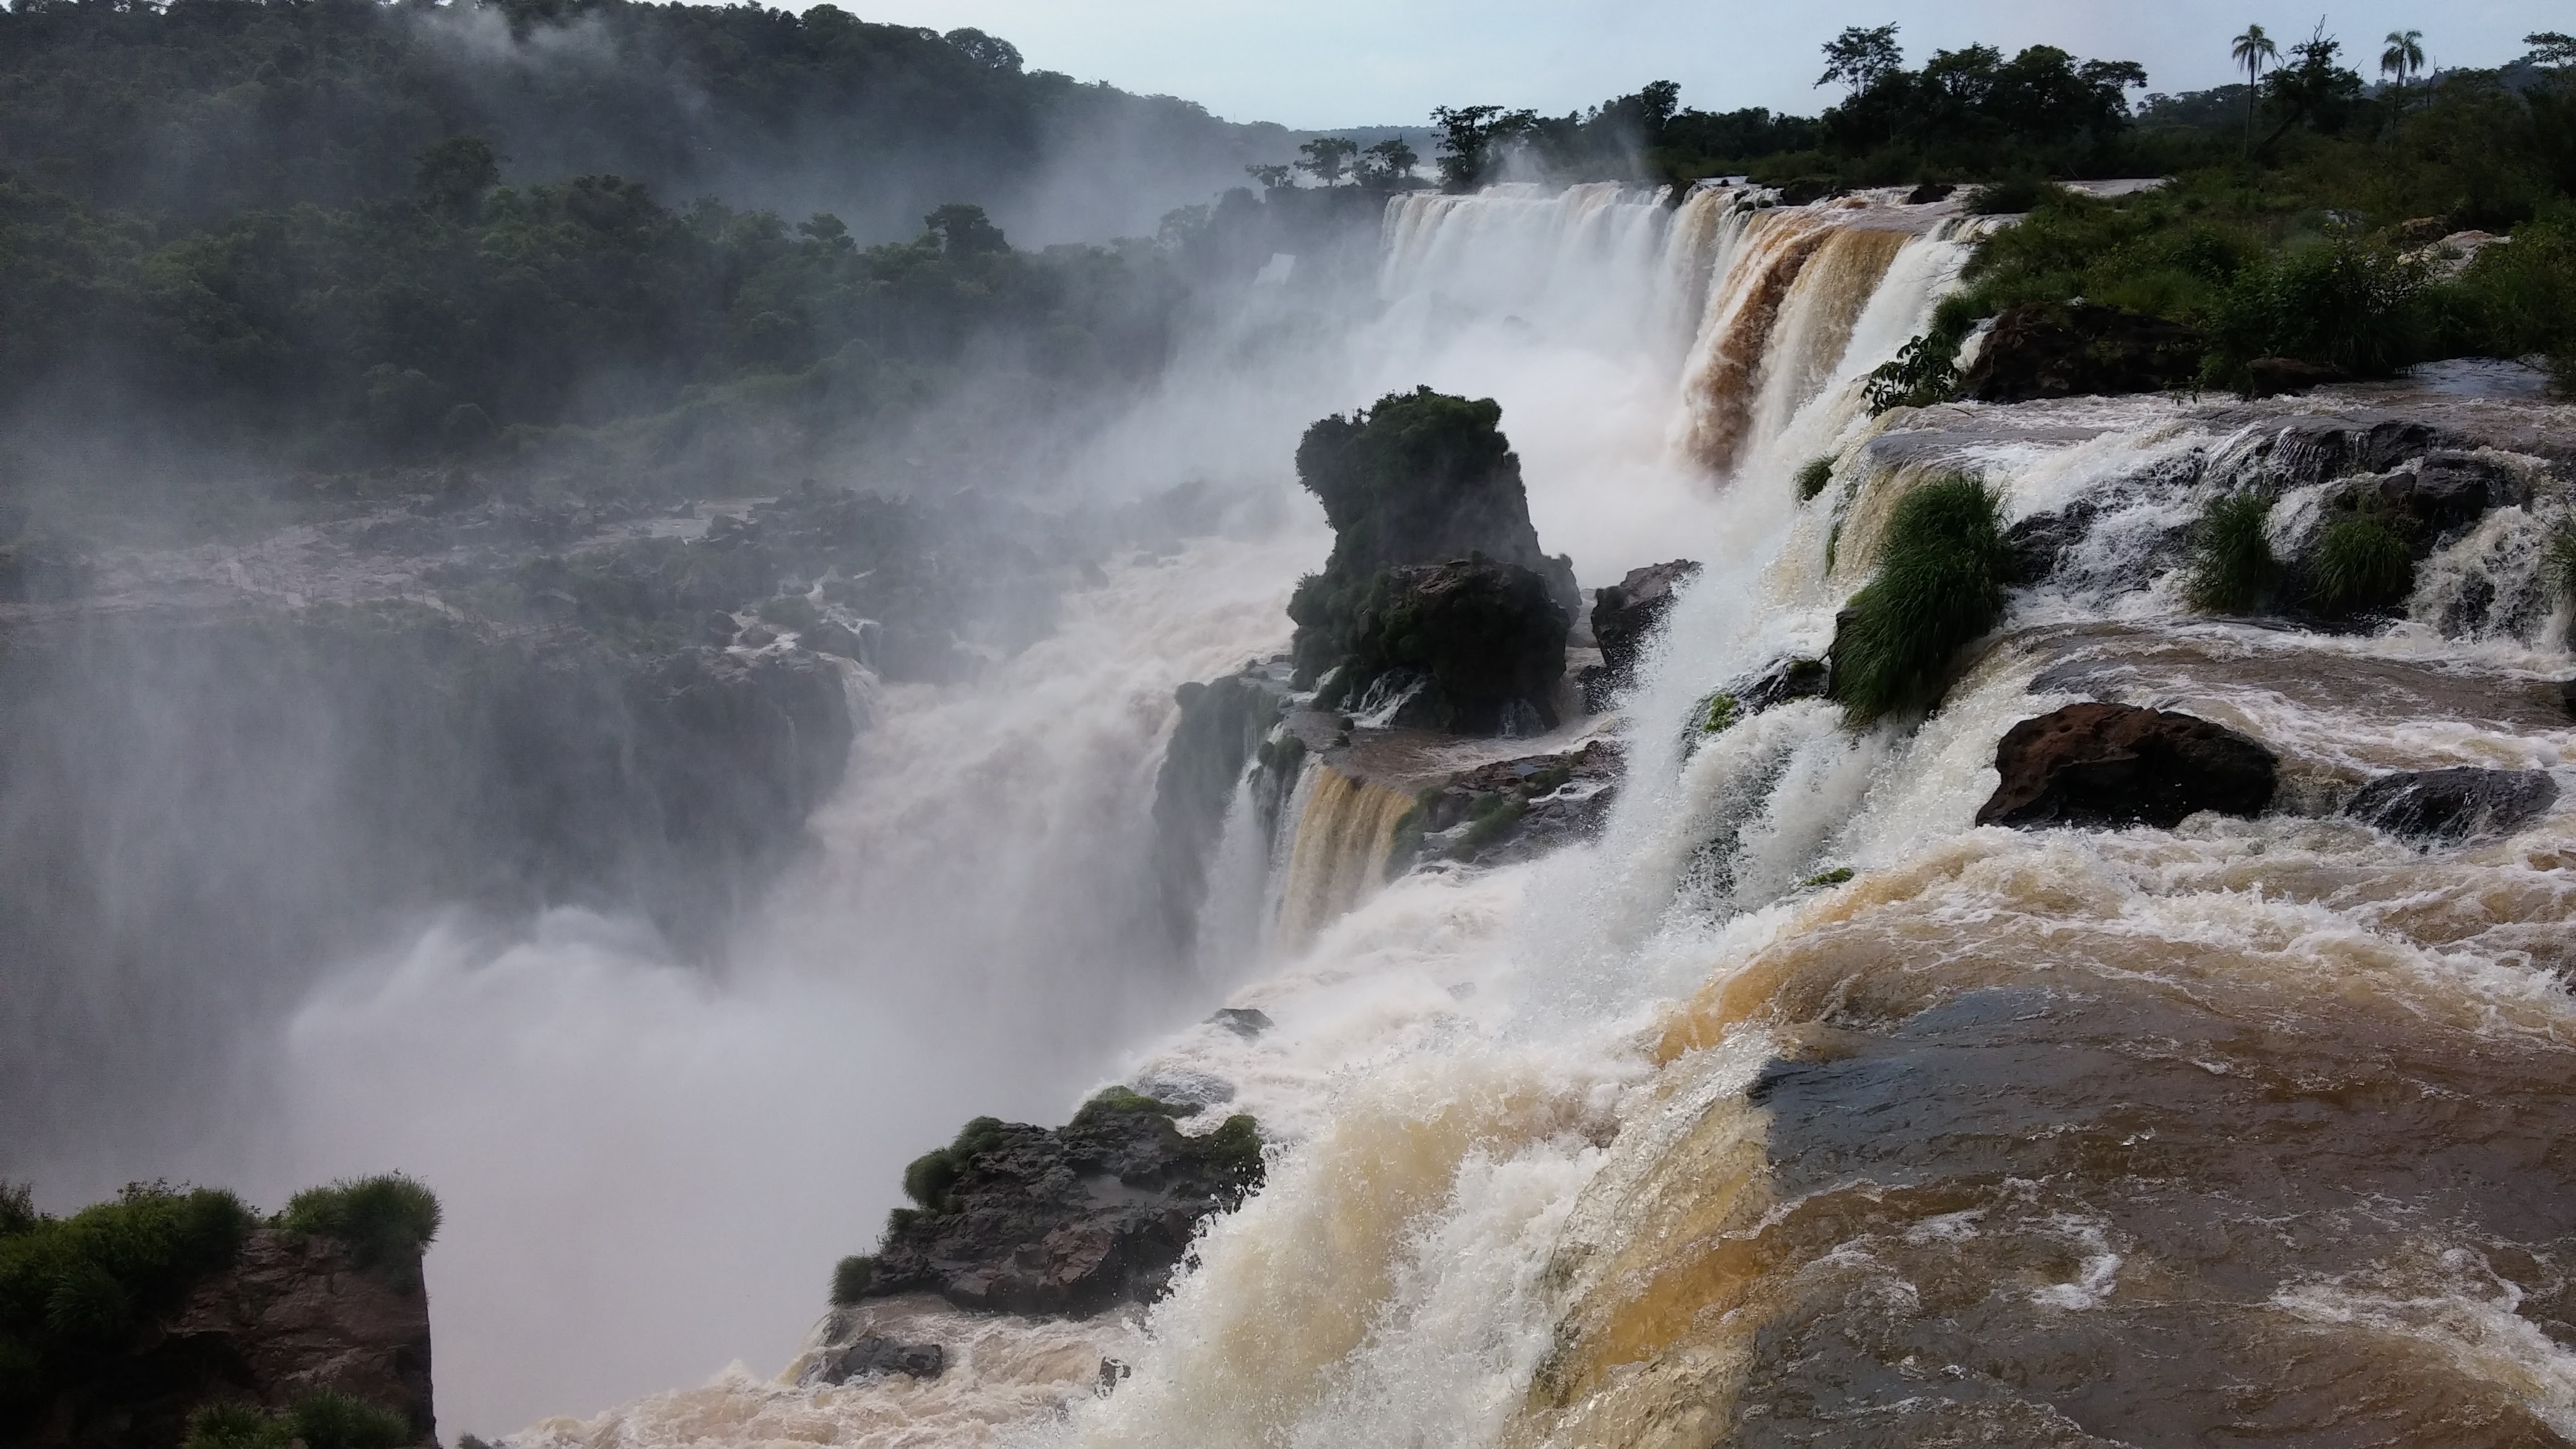
landscape, sea, water, nature, rock, waterfall, wave, rapid, body of water, rocks, waterfalls, wasserfall, water feature, atmospheric phenomenon, wind wave